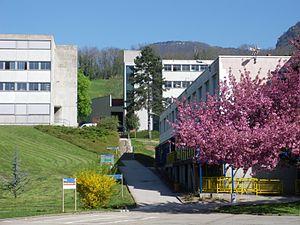
Salins-les-Bains est une commune française du département du Jura en région Franche-Comté, située dans le Revermont jurassien. Elle fait partie de la région culturelle et historique de Franche-Comté. Elle s'étend au fond de la vallée de la Furieuse, un affluent de la Loue, et est dominée par deux forts, le fort Saint-André à l'est et le fort Belin à l'ouest.